Piero Camporesi

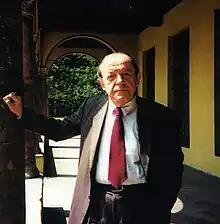
Piero Camporesi

Piero Camporesi (15 February 1926, in Forlì – 24 August 1997 in Bologna) was an Italian historian of literature and an anthropologist. He was a professor of Italian literature at the University of Bologna.